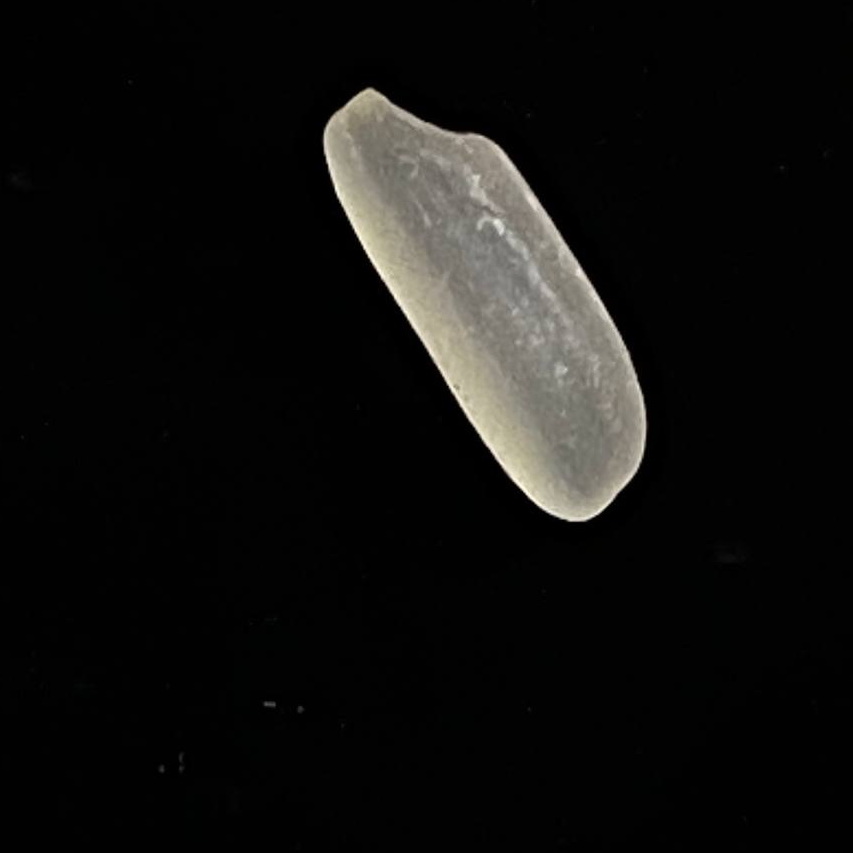
Rice variety: BR28